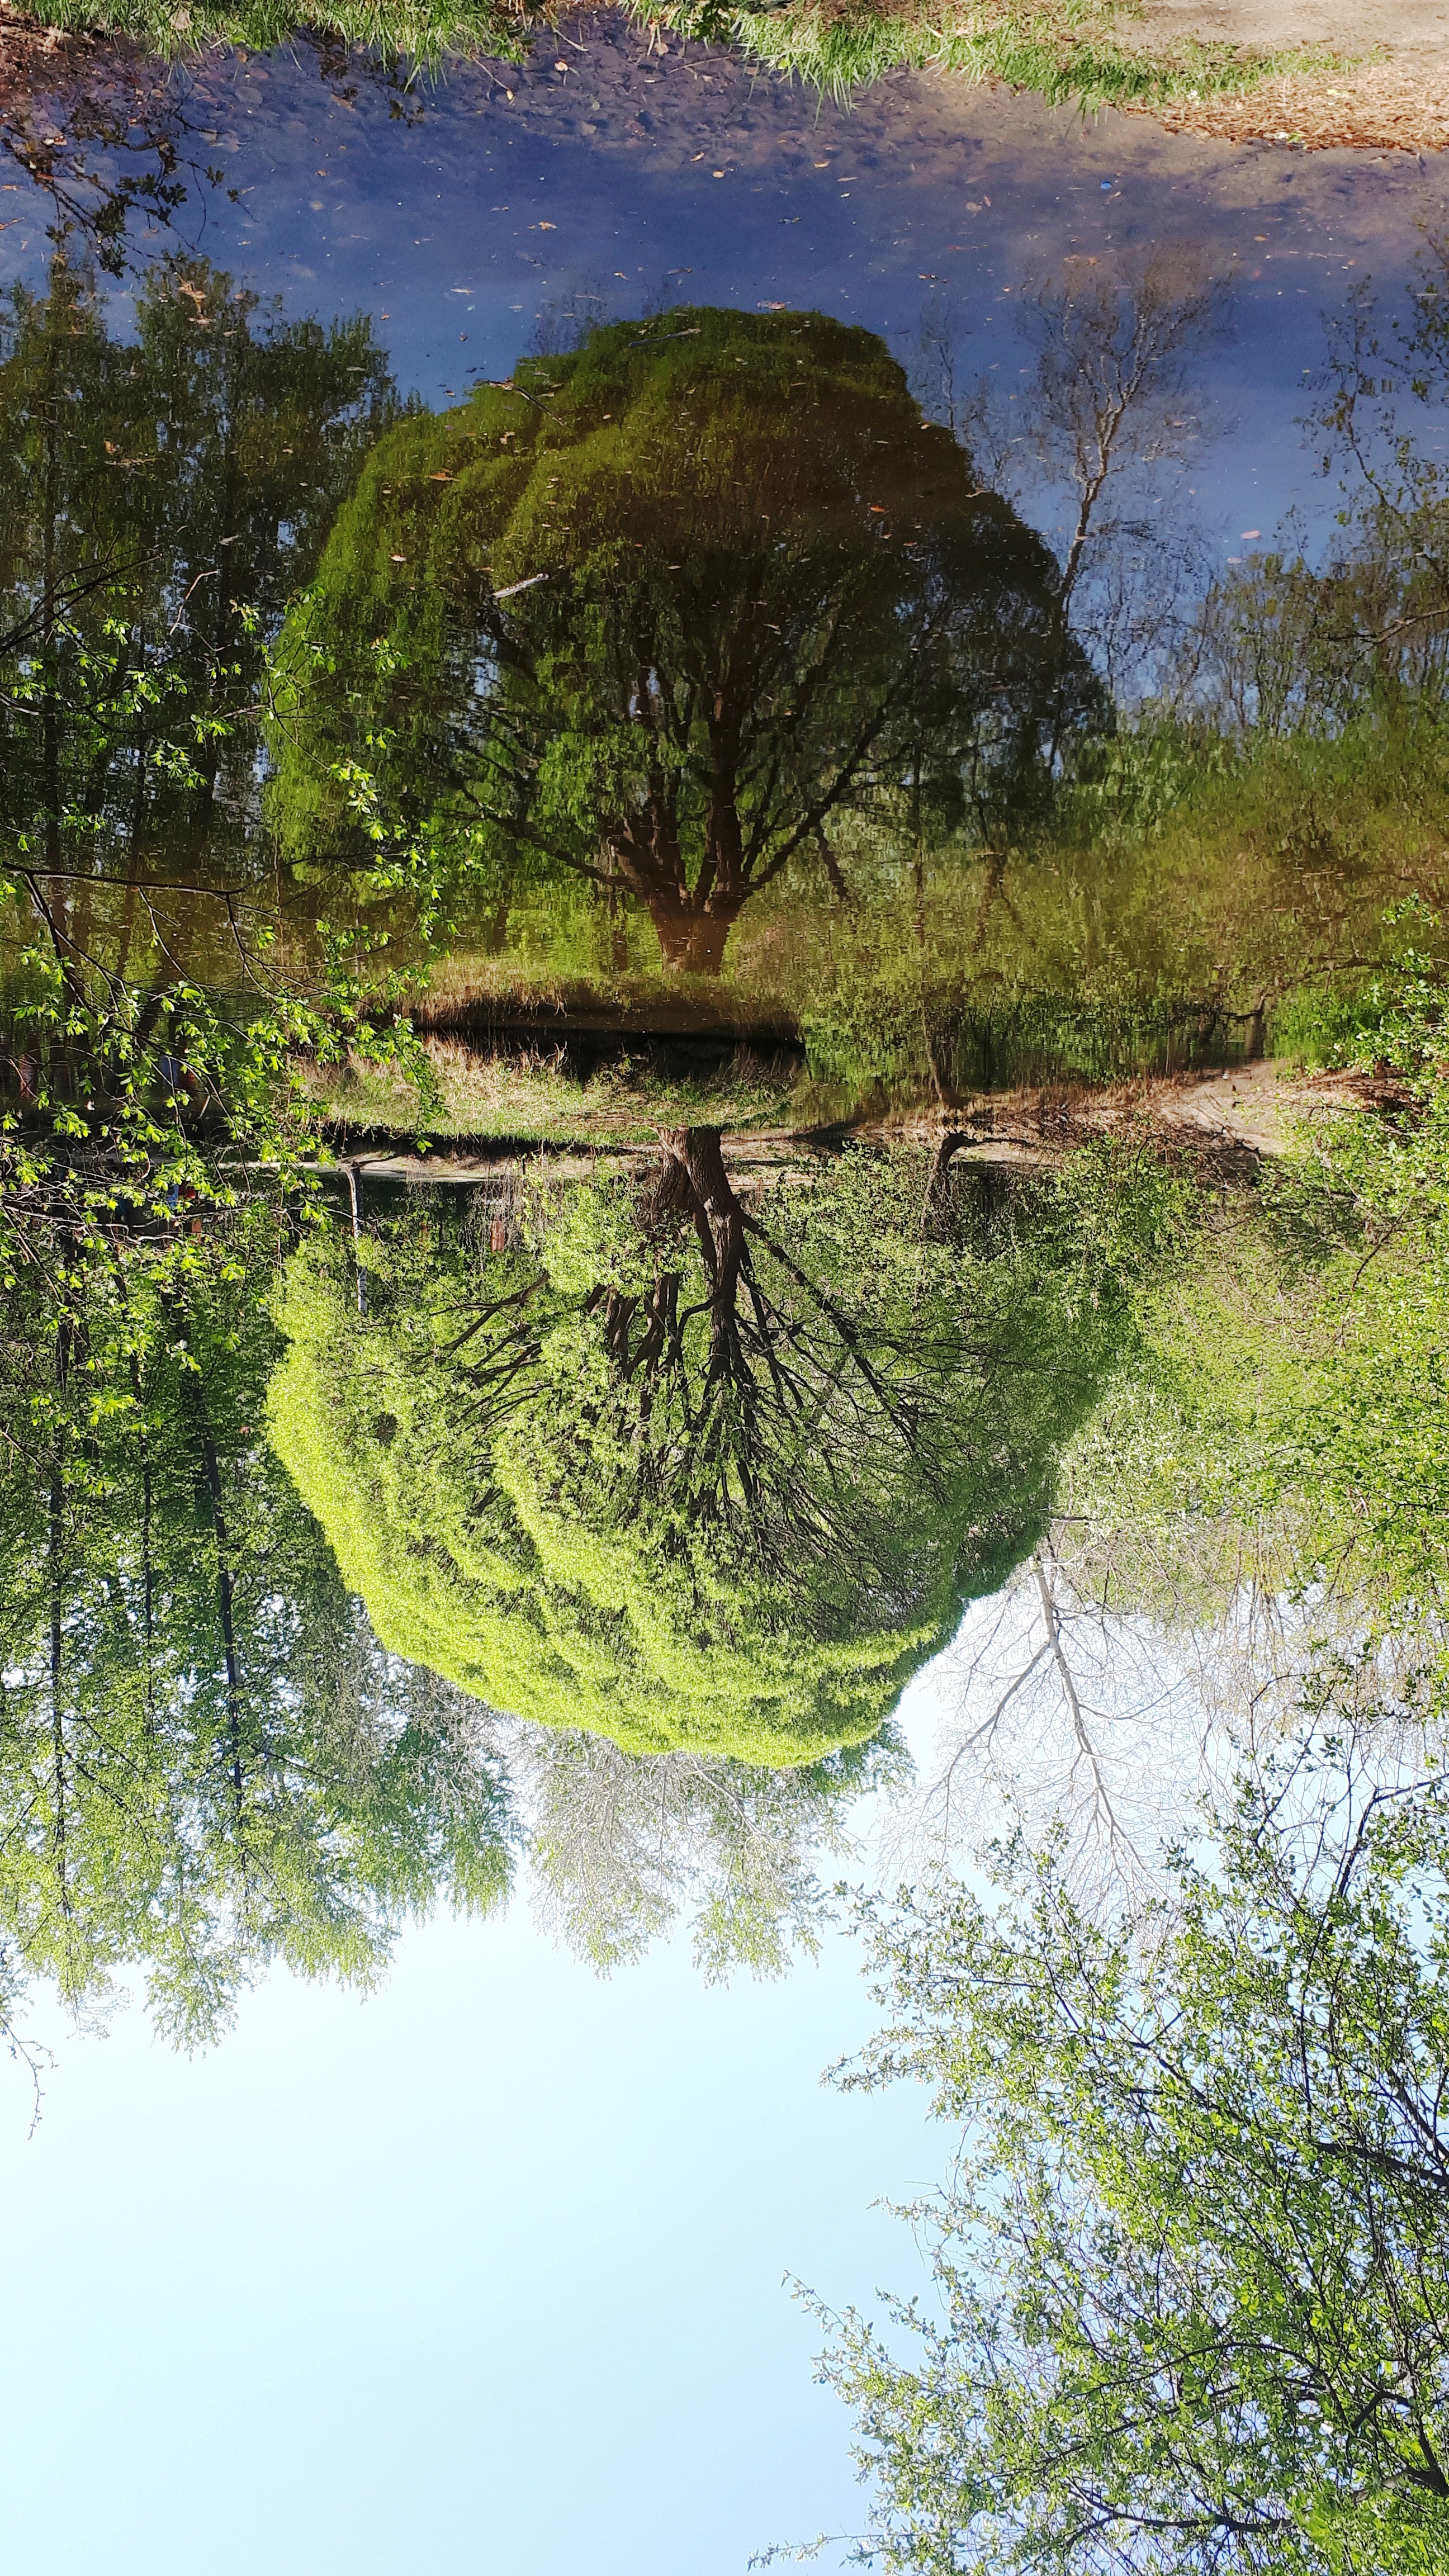
magic, tree, water, water resources, plant, natural landscape, fluvial landforms of streams, branch, sky, sunlight, watercourse, grass, lacustrine plain, lake, bank, landscape, riparian zone, rural area, waterway, grassland, forest, wetland, reservoir, reflection, wildlife, symmetry, tarn, trunk, jungle, pond, marsh, stream, riparian forest, creek, bridge, loch, lake district, floodplain, temperate broadleaf and mixed forest, bog, Freshwater marsh, fen, rock, arroyo, shrub, hill, canal, swamp, tropical and subtropical coniferous forests, old growth forest, garden, bayou, rainforest, channel, tributary, moss, pasture, valdivian temperate rain forest